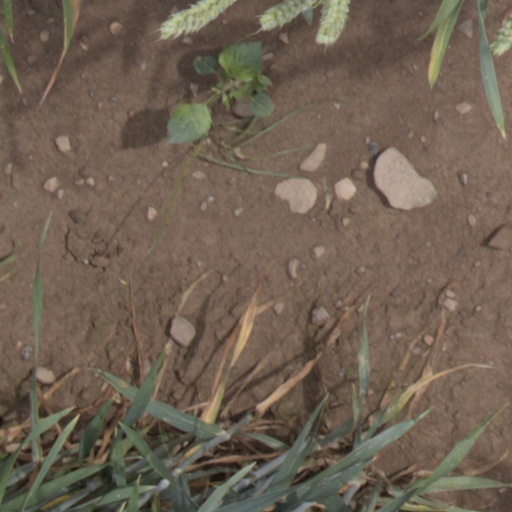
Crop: wheat